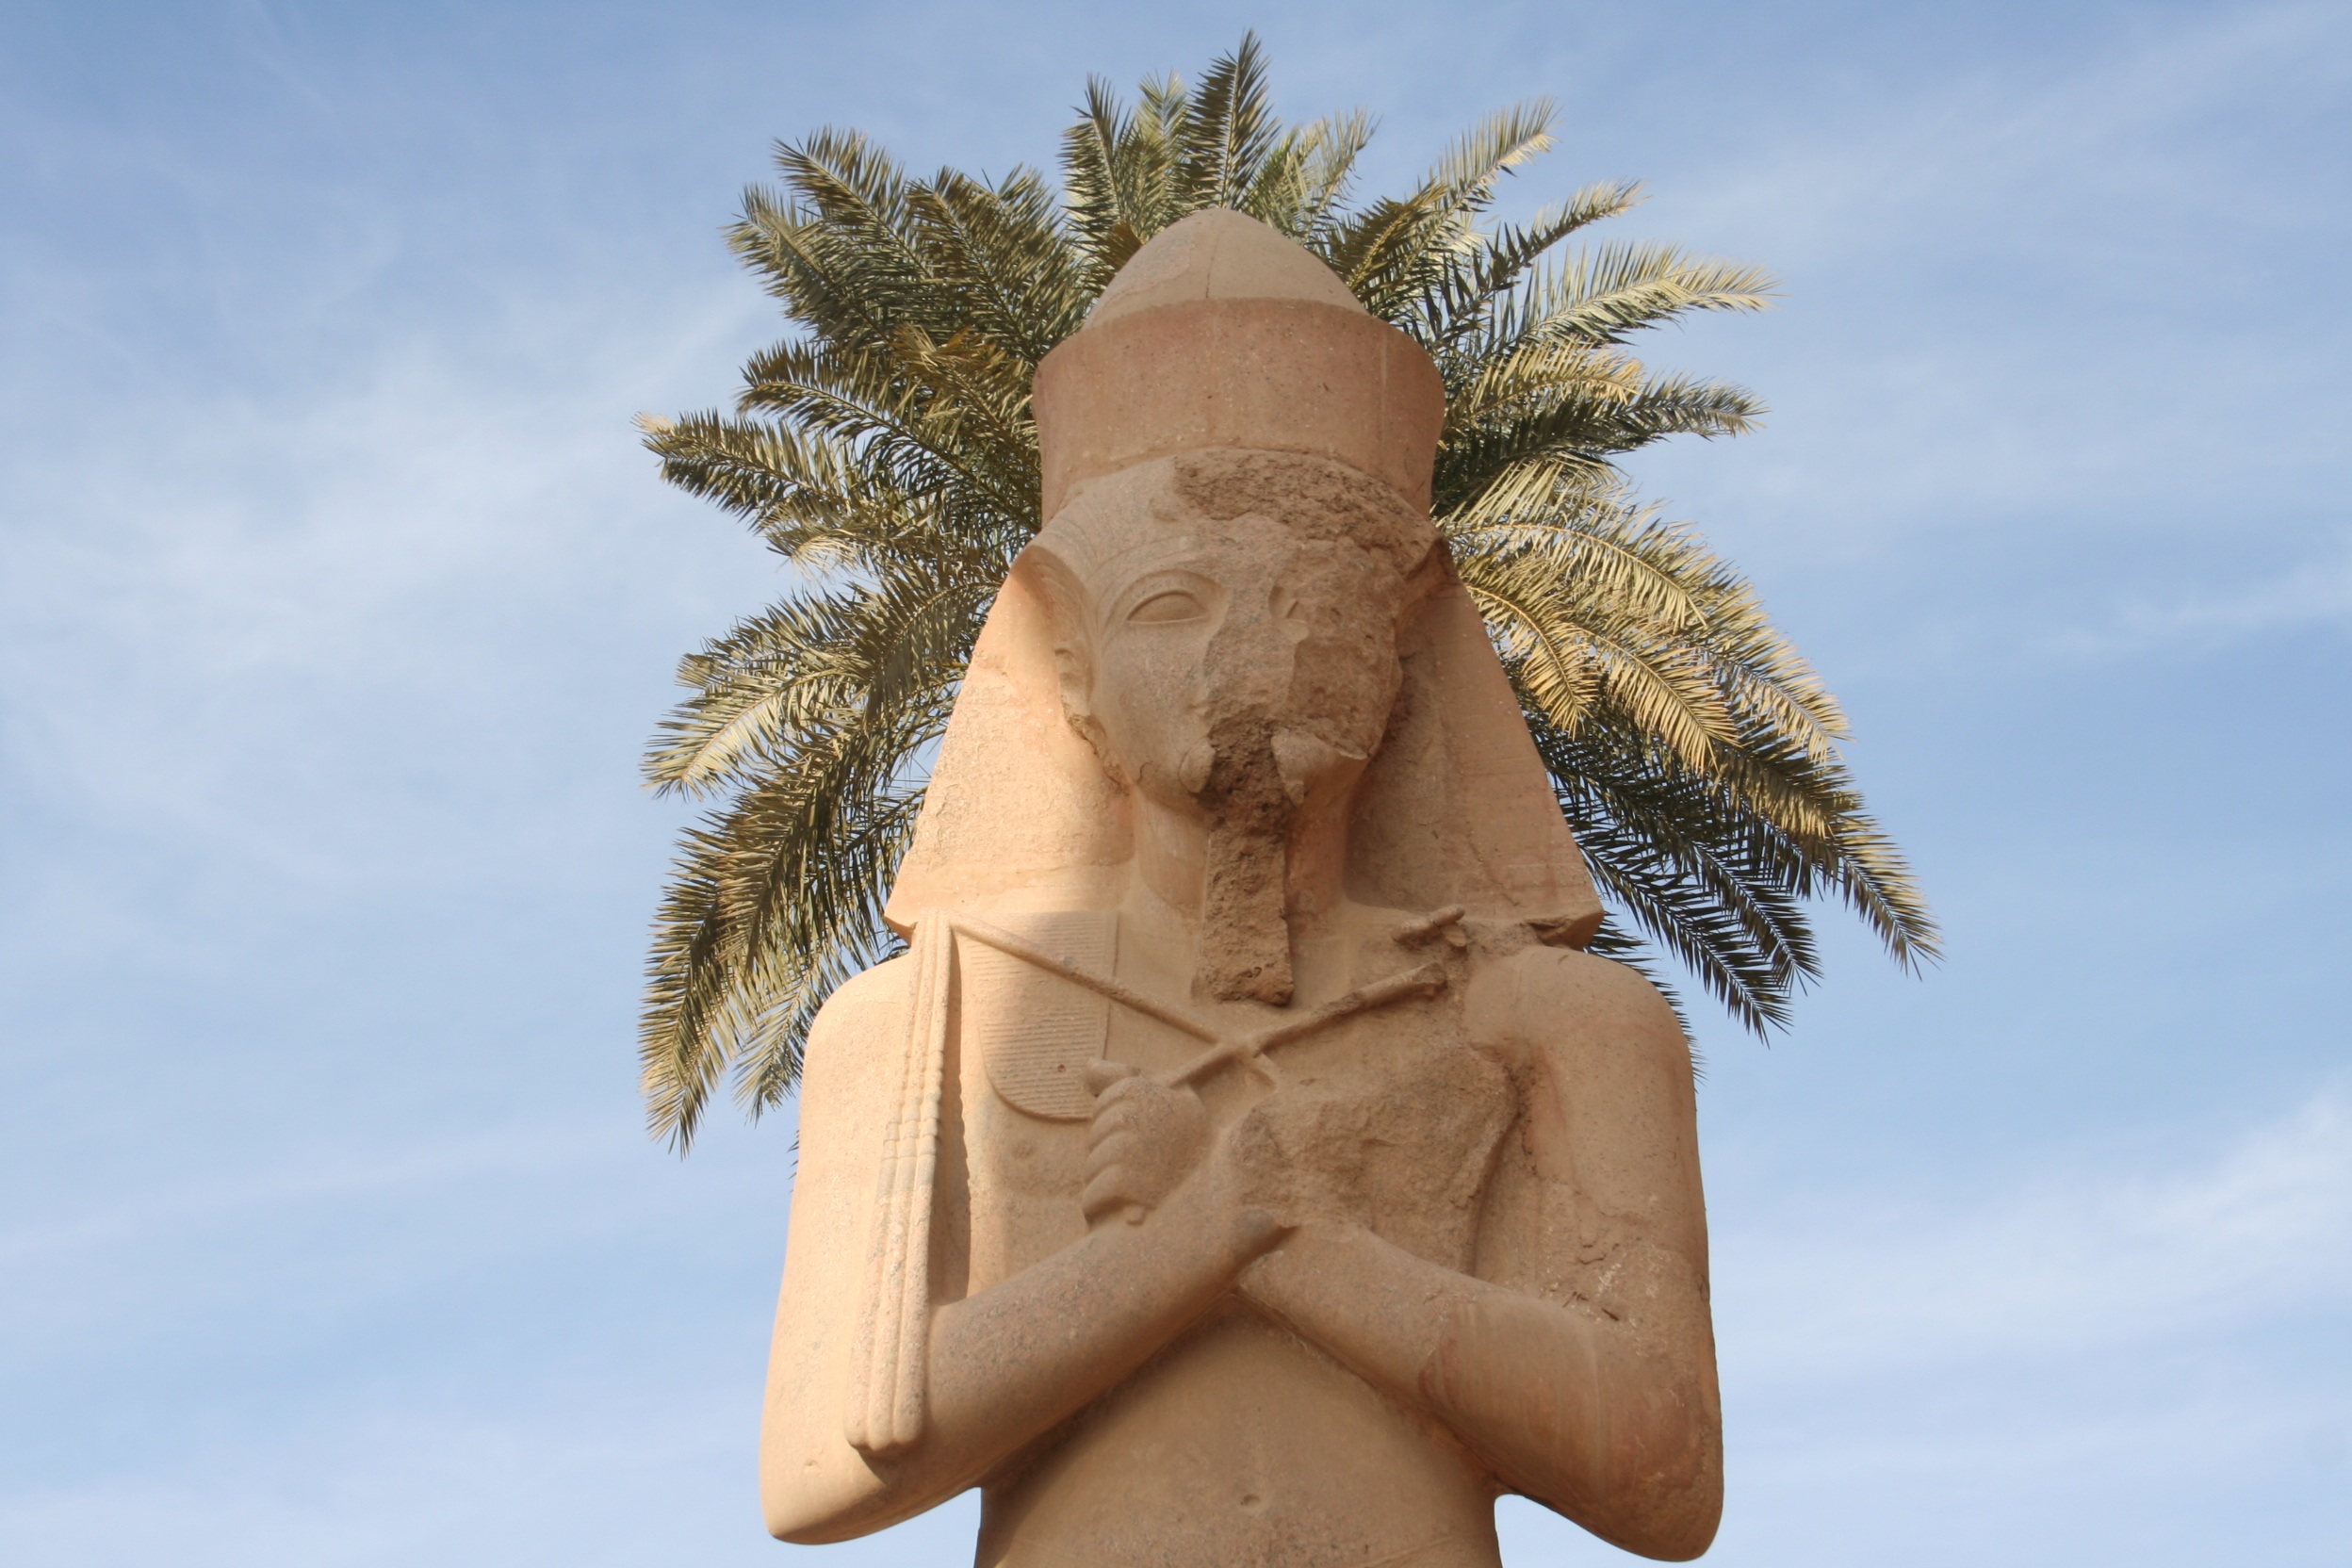
sand, monument, statue, palm, crown, egypt, sculpture, art, temple, ruins, humor, carving, luxor, pharaoh, human positions